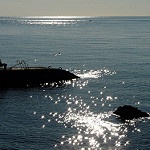
Label: sea